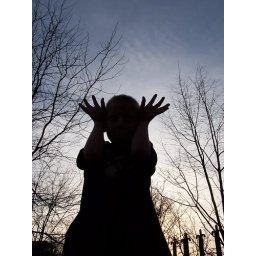
(Timothy was standing in the flower pot from the previous photo, pretending to be a flower. That's my boy! :D)